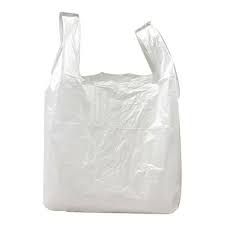
Waste category: plastic